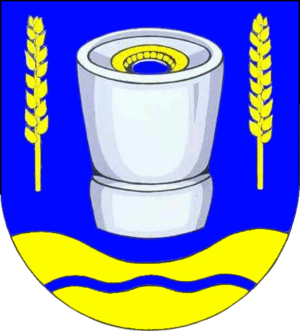
Tolk (Sydslesvig)
Coat of arms of Tolk (Sydslesvig)
Tolk er en landsby og kommune beliggende få km nord for Slien i det sydlige Angel i Sydslesvig. Administrativt hører kommunen under Slesvig-Flensborg kreds i den nordtyske delstat Slesvig-Holsten. Kommunen samarbejder på administrativt plan med andre kommuner i omegnen i Sydangel kommunefælleskab. Tolk er sogneby i Tolk Sogn. Sognet lå i Strukstrup Herred, da Slesvig var dansk indtil 1864.